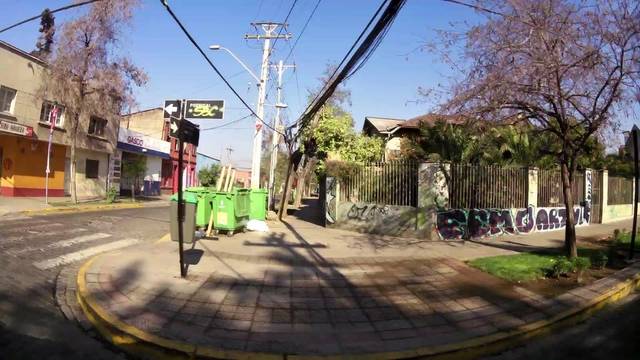
Region: Chile
Coordinates: -33.458, -70.633